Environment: real
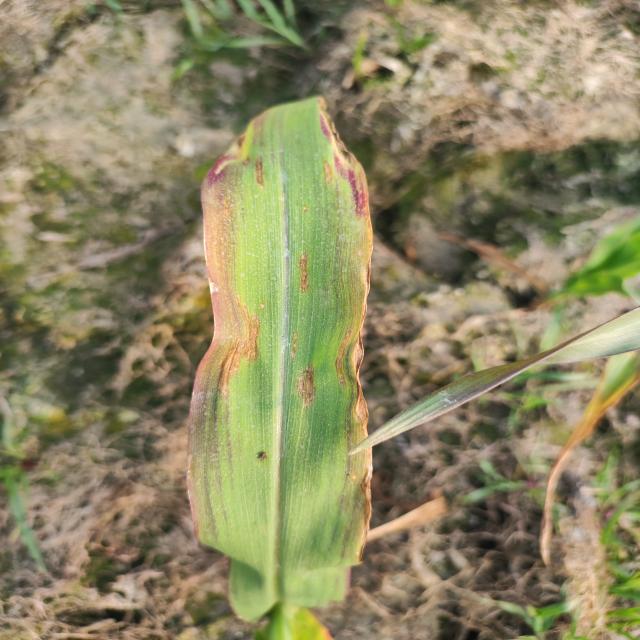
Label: phosphorus_deficiency